Gilbert Murray

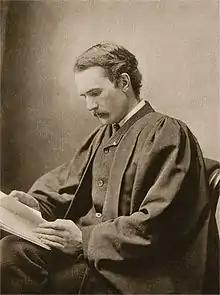

George Gilbert Aimé Murray (2 January 1866 – 20 May 1957) was an Australian-born British classical scholar and public intellectual, who served as Regius Professor of Greek at the University of Oxford from 1908 to 1936. He was an outstanding scholar of the language and culture of Ancient Greece, perhaps the leading authority in the first half of the twentieth century. He is the basis for the character of Adolphus Cusins in his friend George Bernard Shaw's play "Major Barbara", and also appears as the chorus figure in Tony Harrison's play "Fram".